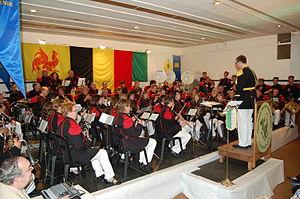
concert de Marches en 2009
Gerpinnes est une commune de Belgique située en Région wallonne dans la province de Hainaut dans la région de l'Entre-Sambre-et-Meuse. Elle est connue notamment pour sa marche folklorique en l'honneur de sainte Rolende